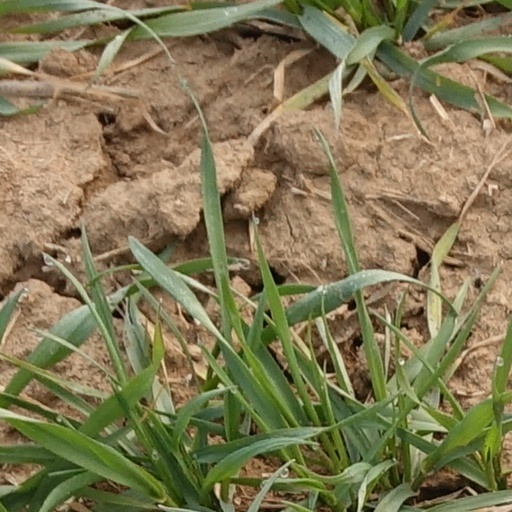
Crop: wheat